Beachlands, New Zealand

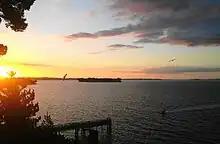
View from Beachlands overlooking Motukaraka Island and the Hauraki Gulf

The Beachlands area was grassy farmland until 1922, when it was subdivided by Richard W. Kipplewhite. Beachlands was advertised as a "new marine garden suburb" of Auckland. Beachlands developed into a location for day-trips, with many people visiting from Auckland by ferry. A holiday community grew around Beachlands. In 1929, the first bus service began, linking Maraetai, Beachlands and Whitford to Auckland. In 1948, the Beachlands RSA Hall was constructed.